Interstate 70

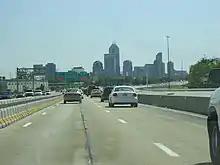
I-70 near its junction with I-65, east of Downtown Indianapolis, Indiana

I-70 enters Indiana just to the west of Terre Haute and then crosses the Wabash River before skirting the city's south side. After passing through miles of gently rolling terrain in rural west-central Indiana, the freeway approaches the major Indianapolis metropolitan area.